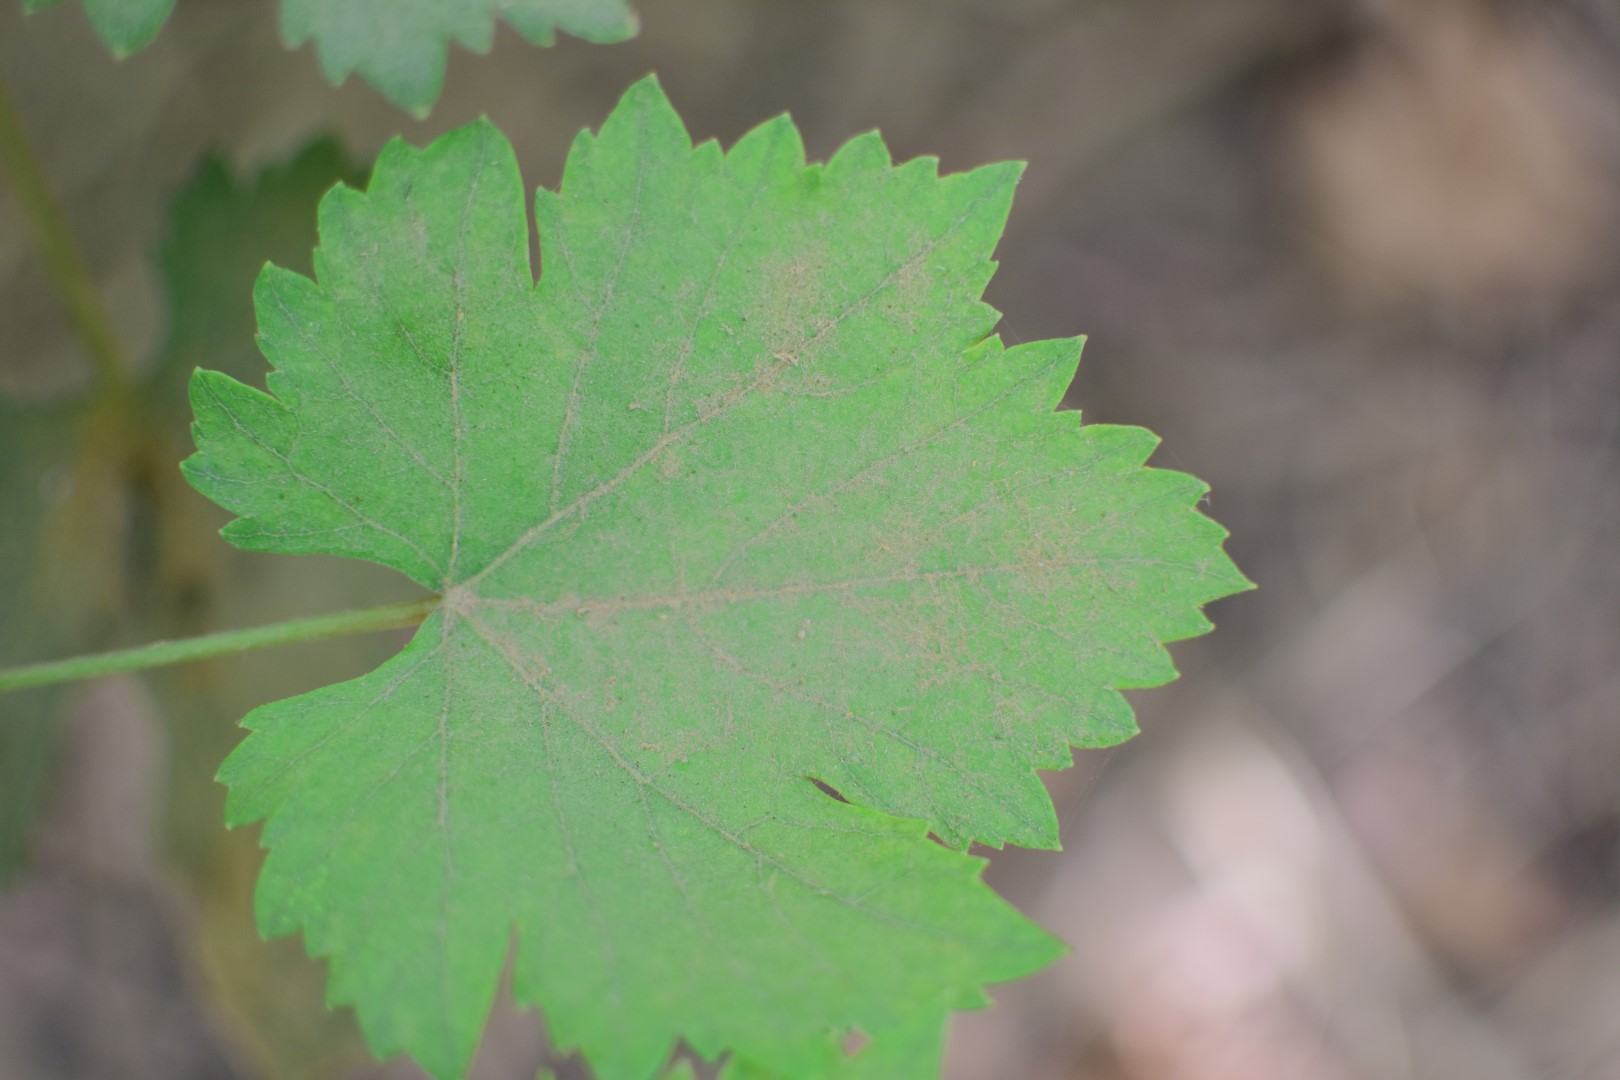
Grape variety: Halawani